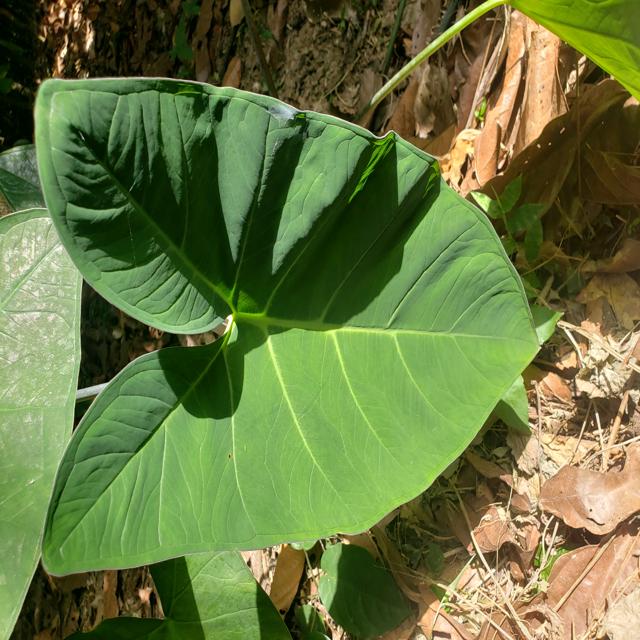
Label: Healthy